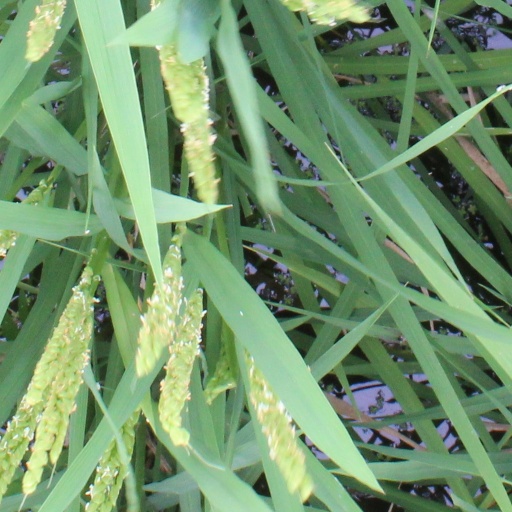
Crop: rice